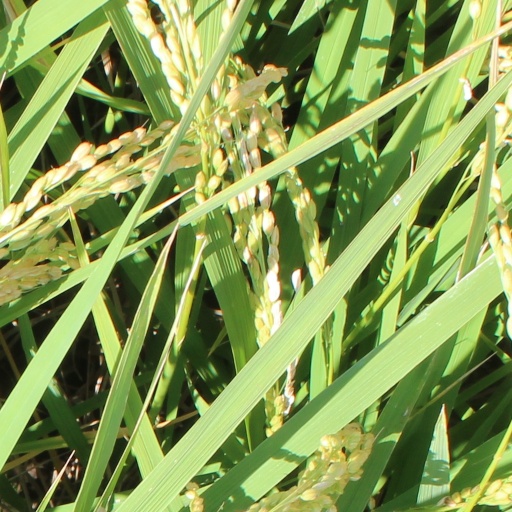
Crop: rice